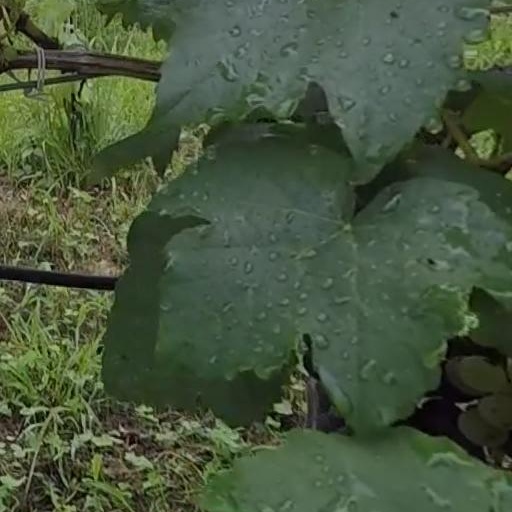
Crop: grape